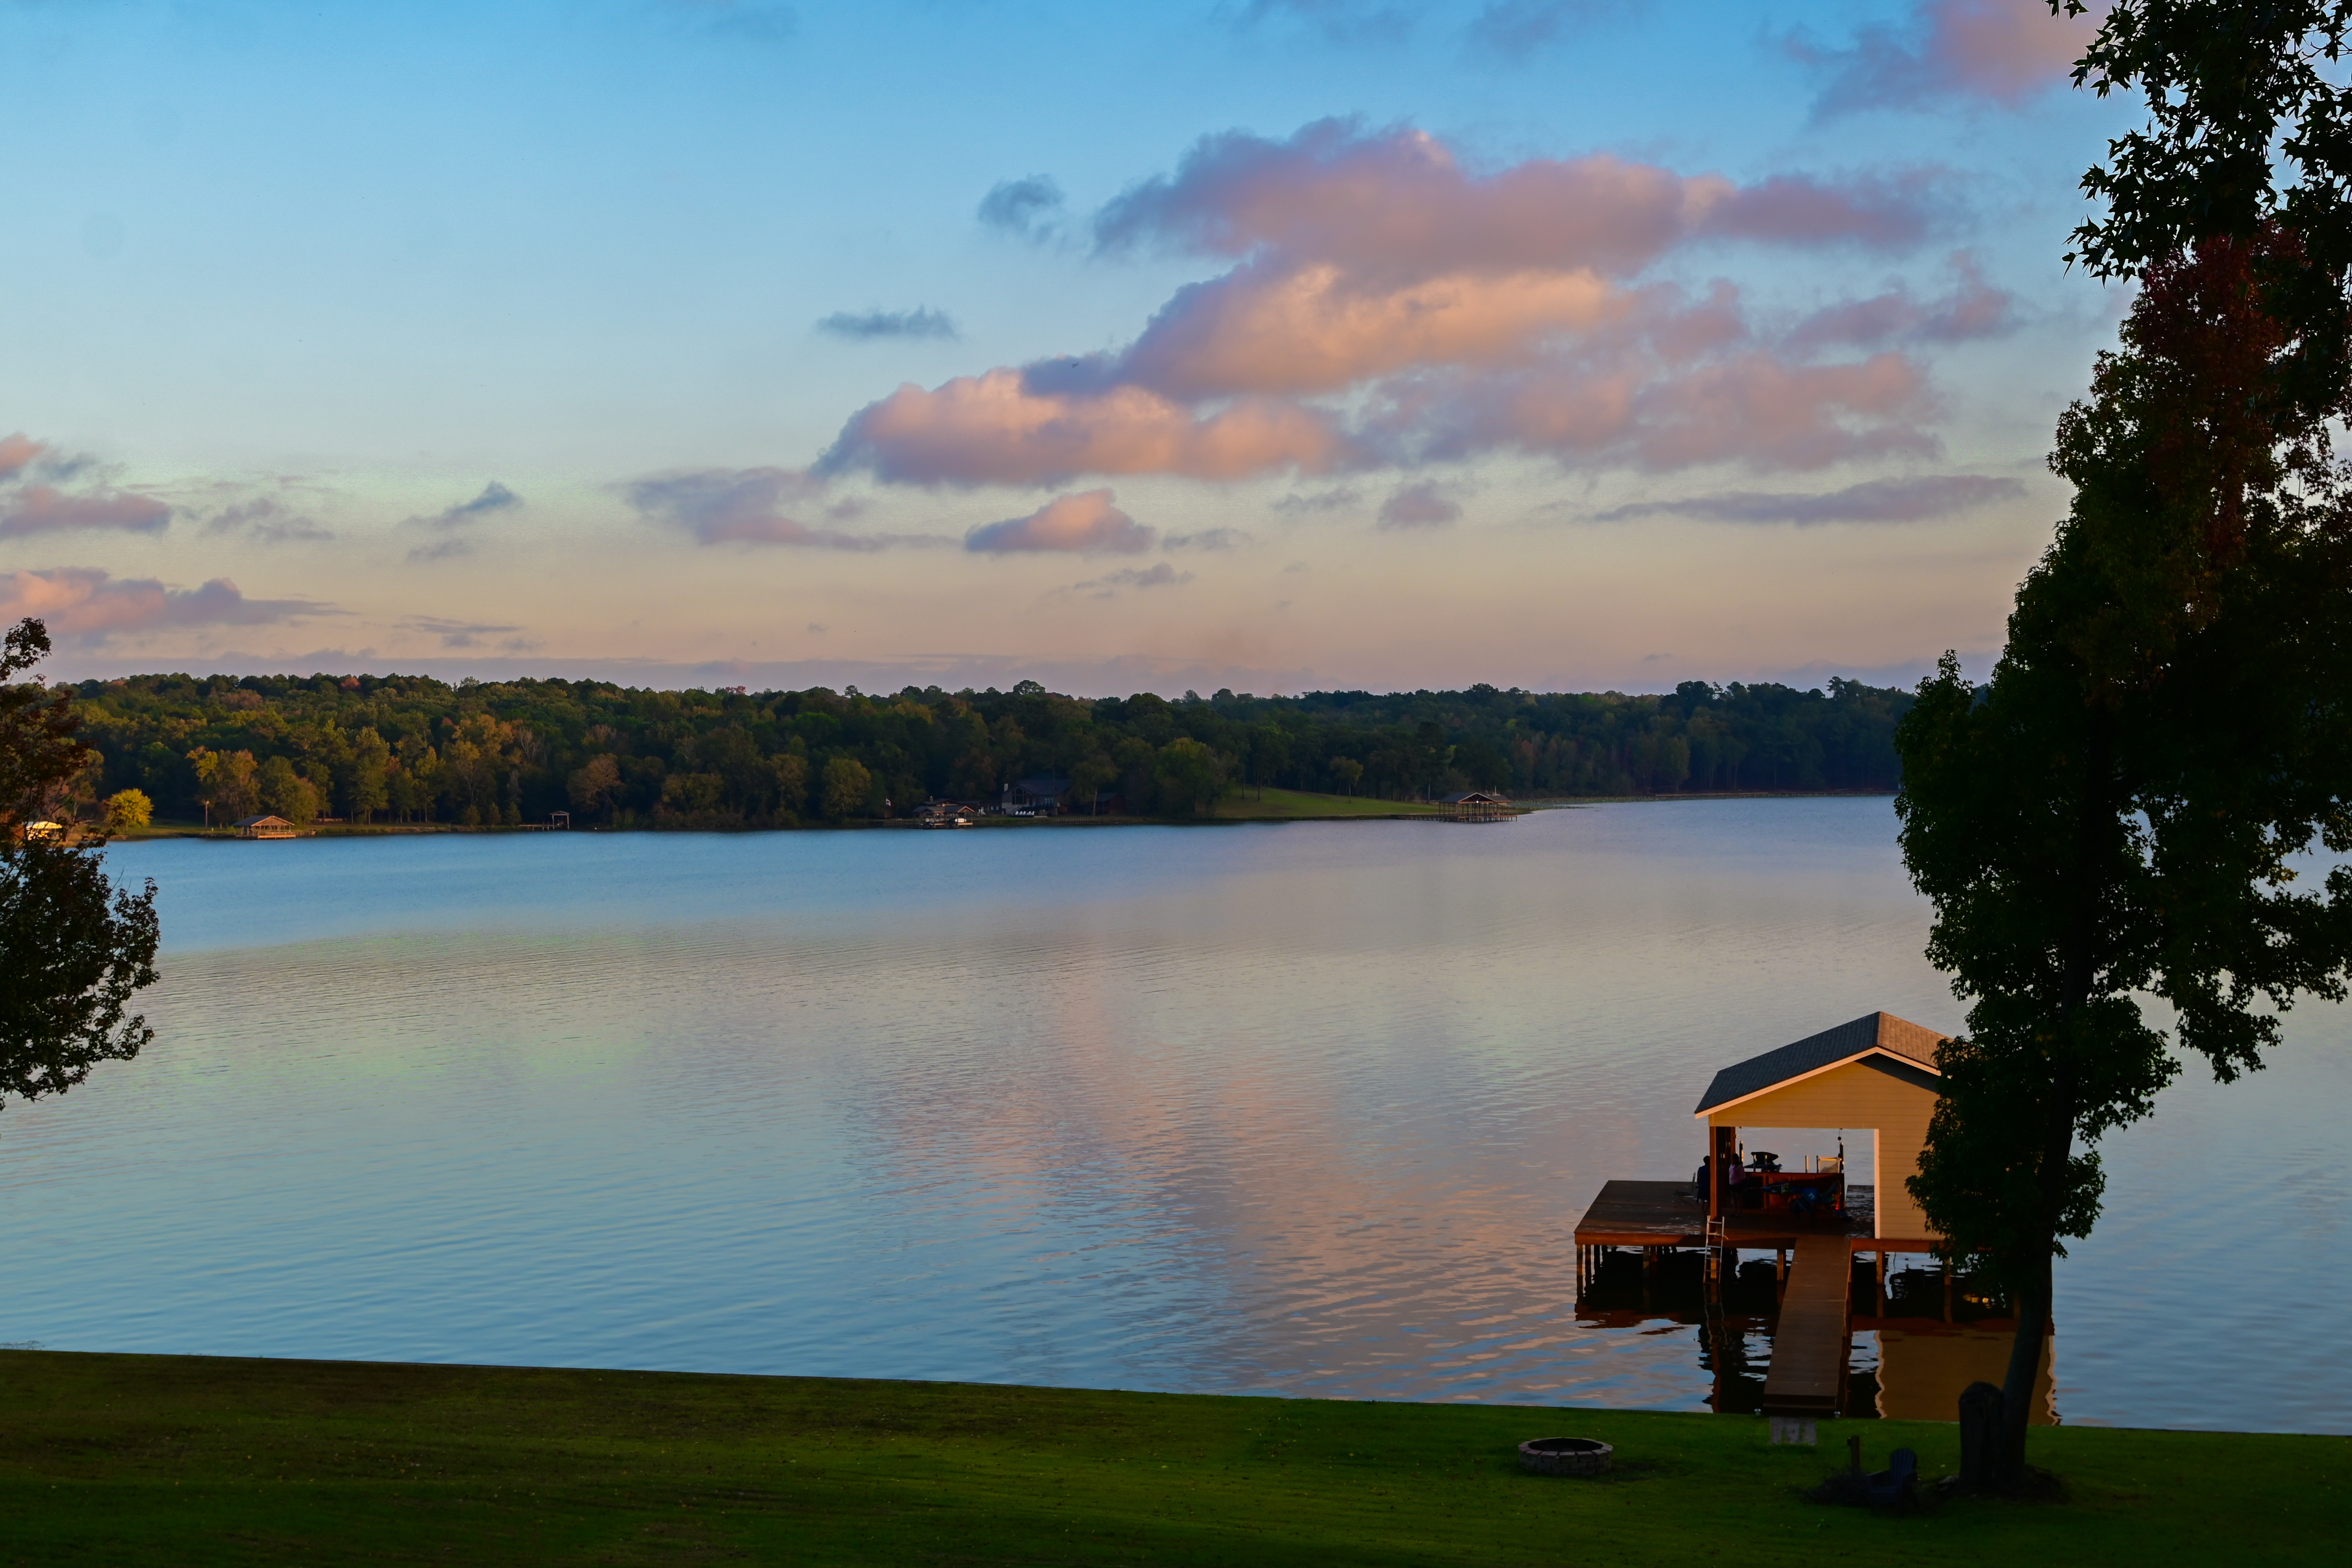
texas, east texas, lake, Lake Bob Sandlin, reflection, reflections, trees, clouds, drama, dramatic, sunset, shadows, fall, autumn, nature, outdoors, cloud, water, sky, plant, natural landscape, tree, highland, bank, horizon, landscape, grass, leisure, rural area, dusk, house, calm, cumulus, sunrise, grassland, lacustrine plain, reservoir, afterglow, evening, hill, lake district, loch, cottage, pond, mountain range, inlet, vacation, sound, wetland, tarn, sea, estate, ocean, dawn, tourism, river